Genesis creation narrative

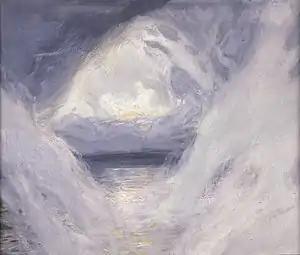
"The Creation", by James Tissot (1836–1902)

The Genesis creation narrative is the creation myth of Judaism and Christianity, found in chapters 1 and 2 of the Book of Genesis. While both faith traditions have historically understood the account as a single unified story, modern scholars of biblical criticism have identified it as being a composite of two stories drawn from different sources expressing distinct views about the nature of God and creation.